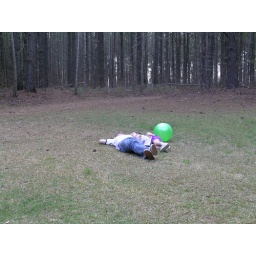
We played ball in the field